Kutafin Moscow State Law University

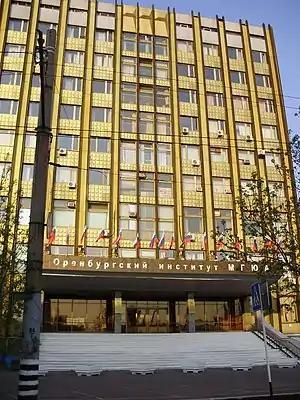

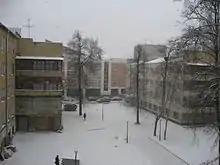
Cour d'honneur of Hostel of Kutafin Moscow State Law University. Moscow, 2 Donskoy proezd 7.

The university's history starts in 1931 when Central correspondence courses on Soviet law were established. It developed initially as an All-USSR correspondence institute of law assuring studies for a degree in law.